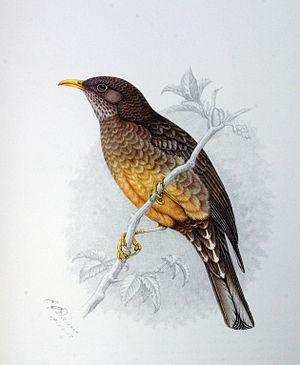
Le Merle olivâtre est une espèce de passereau appartenant à la famille des Turdidae.